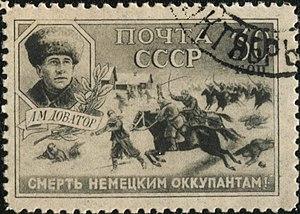
Lev Mikhaïlovitch Dovator, né le 20 février 1903 et mort le 19 décembre 1941, est un militaire soviétique, héros de l'Union soviétique. En tant que général des Cosaques du 2ᵈ Corps de Cavalerie, incorporé au sein de la 5ᵉ armée soviétique, les troupes de Lev Dovator se sont illustrées lors de la bataille de Moscou au cours de laquelle il est tué.
Pendant la Seconde Guerre mondiale, des Cosaques ayant survécu à la terreur rouge, aux famines soviétiques de 1921-1922 et 1931-1933 et aux purges, s’allièrent à la Wehrmacht sous le commandement du colonel allemand Helmuth von Pannwitz, qu’ils élurent hetman. Certains autres se distinguèrent aussi dans les rangs des bolcheviks et combattirent dans les régiments de cavalerie cosaque reconstitués par Staline en 1936 afin de faire face aux armées nazies. Les formations de cavalerie cosaques de l’Armée Rouge sont dissoutes dès 1945 car le régime se méfiait de la cosaquerie, dont beaucoup de membres avaient combattu avec les Russes blancs durant la guerre civile russe et avaient fini au Goulag. Les milliers de cosaques ayant combattu au côté des Allemands ont été remis après-guerre par les Alliés occidentaux aux autorités soviétiques, sauf quelques dizaines qui s’étaient réfugiés au Liechtenstein, neutre. Parmi ceux qui devaient être remis aux Soviétiques, la plupart se suicidèrent en se mutinant et en attaquant leurs gardiens armés à mains nues, pour échapper à une mort cruelle dans les camps de Staline.